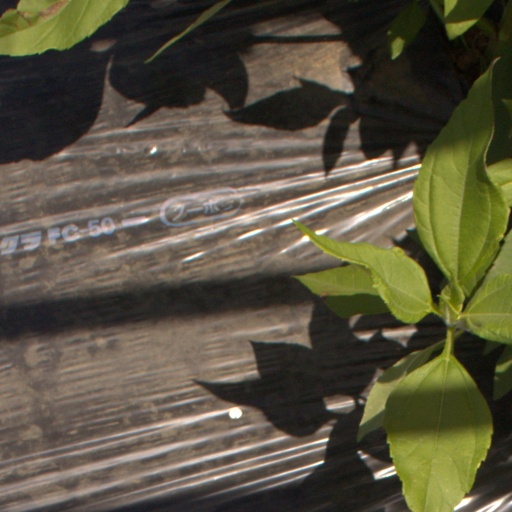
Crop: Jerusalem artichoke